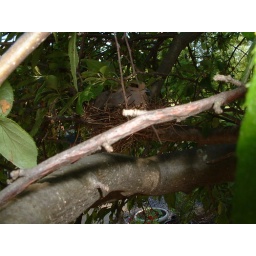
Mama bird egg-sitting in the weeping crab tree in the garden on Mother's Day